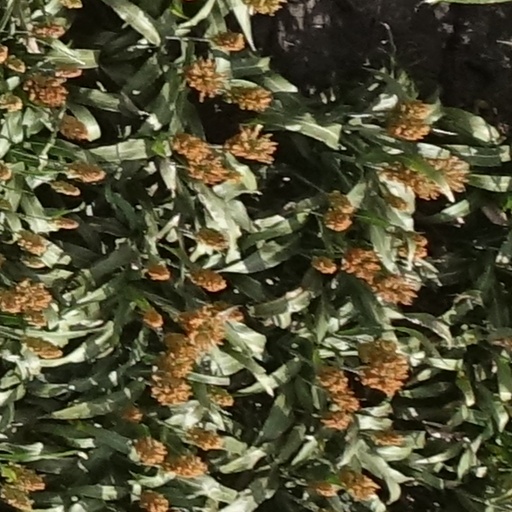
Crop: sorghum